Demographics of Jordan

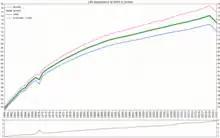
Life expectancy at birth in Jordan

Arab Jordanians are mostly either descended from families and clans who were living in the cities and towns in Transjordan prior to Jordanian independence in 1946, most notably in the governorates of Jerash, Ajlun, Balqa, Irbid, Madaba, Al Karak, Aqaba, Amman and some other towns in the country, or from the Palestinian families who sought refuge in Jordan in different times in the 20th century, mostly during and after the wars of 1948 and 1967. Many Christians are natives especially in towns such as Fuhies, Madaba, Al Karak, Ajlun, or have Bedouin origins, and a significant number came in 1948 and 1967 mainly from Jerusalem, Jaffa, Lydda, Bethlehem, and other Israeli cities.